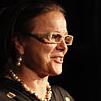
Age: 53